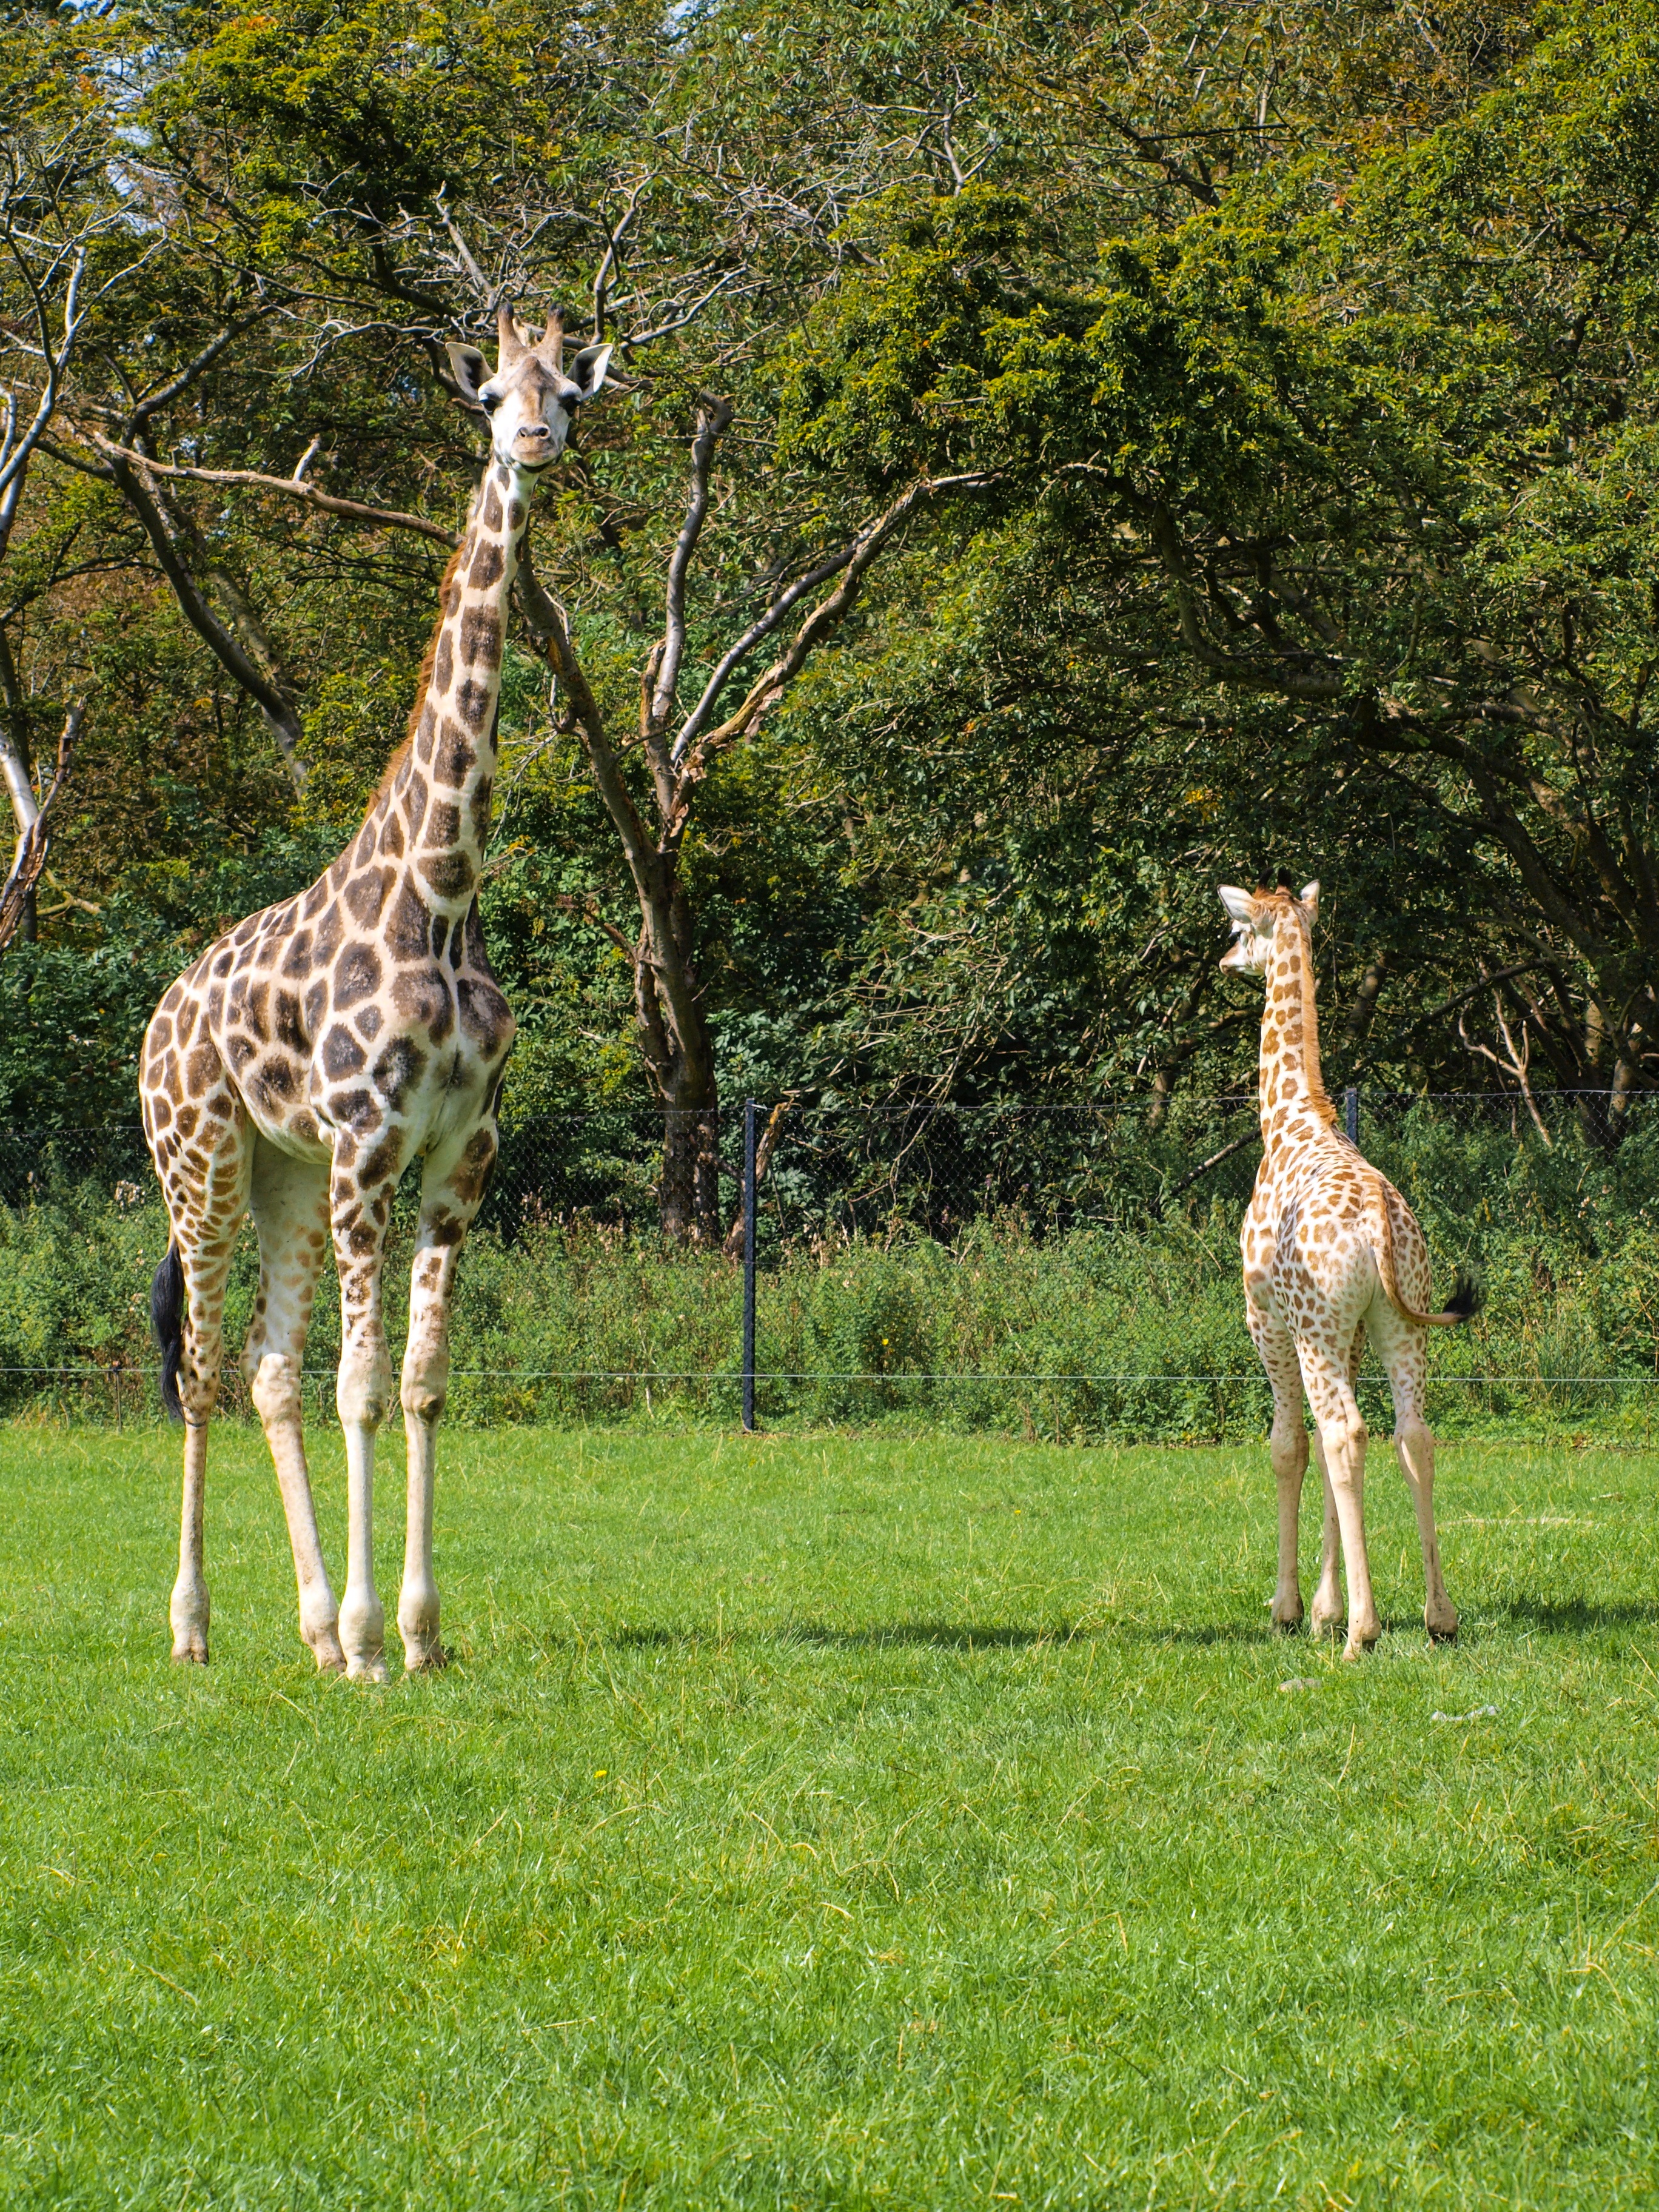
animal, wildlife, zoo, young, mammal, fauna, savanna, giraffe, grassland, vertebrate, giraffes, safari, giraffidae, wildlife park